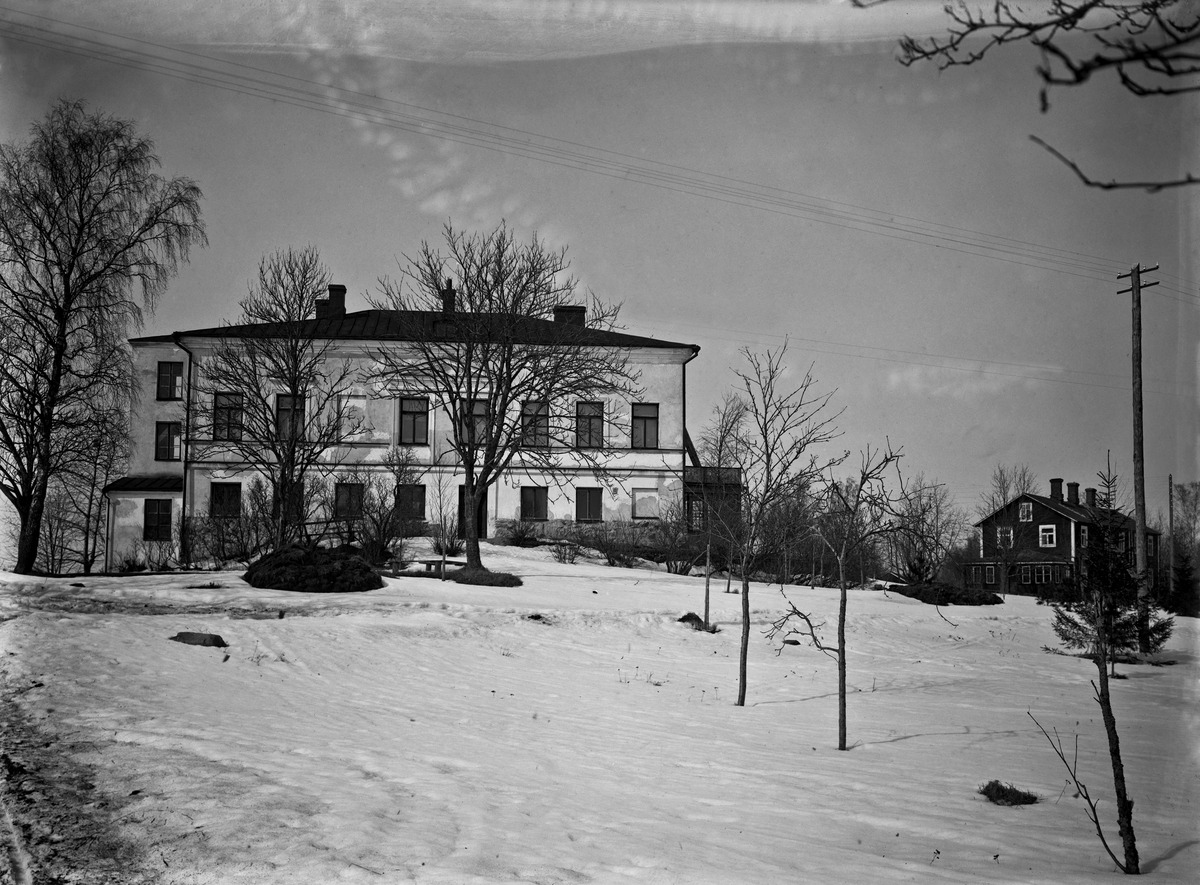
Lauttasaaren kartanon v
sisällön kuvaus: Lauttasaaren kartanon v. 1837 valmistunut päärakennus. mustavalkoinen
Kuvaaja: Sundström, Olof, valokuvaaja
Ajankohta: kuvausaika 1914 - 1919
Paikka: Suomi, Uusimaa, Helsinki, Lauttasaari Helsinki, Otavantie 10
Aiheet: saaret, asuinrakennukset, kartanot, parvekkeet, kuistit, puut, talvi